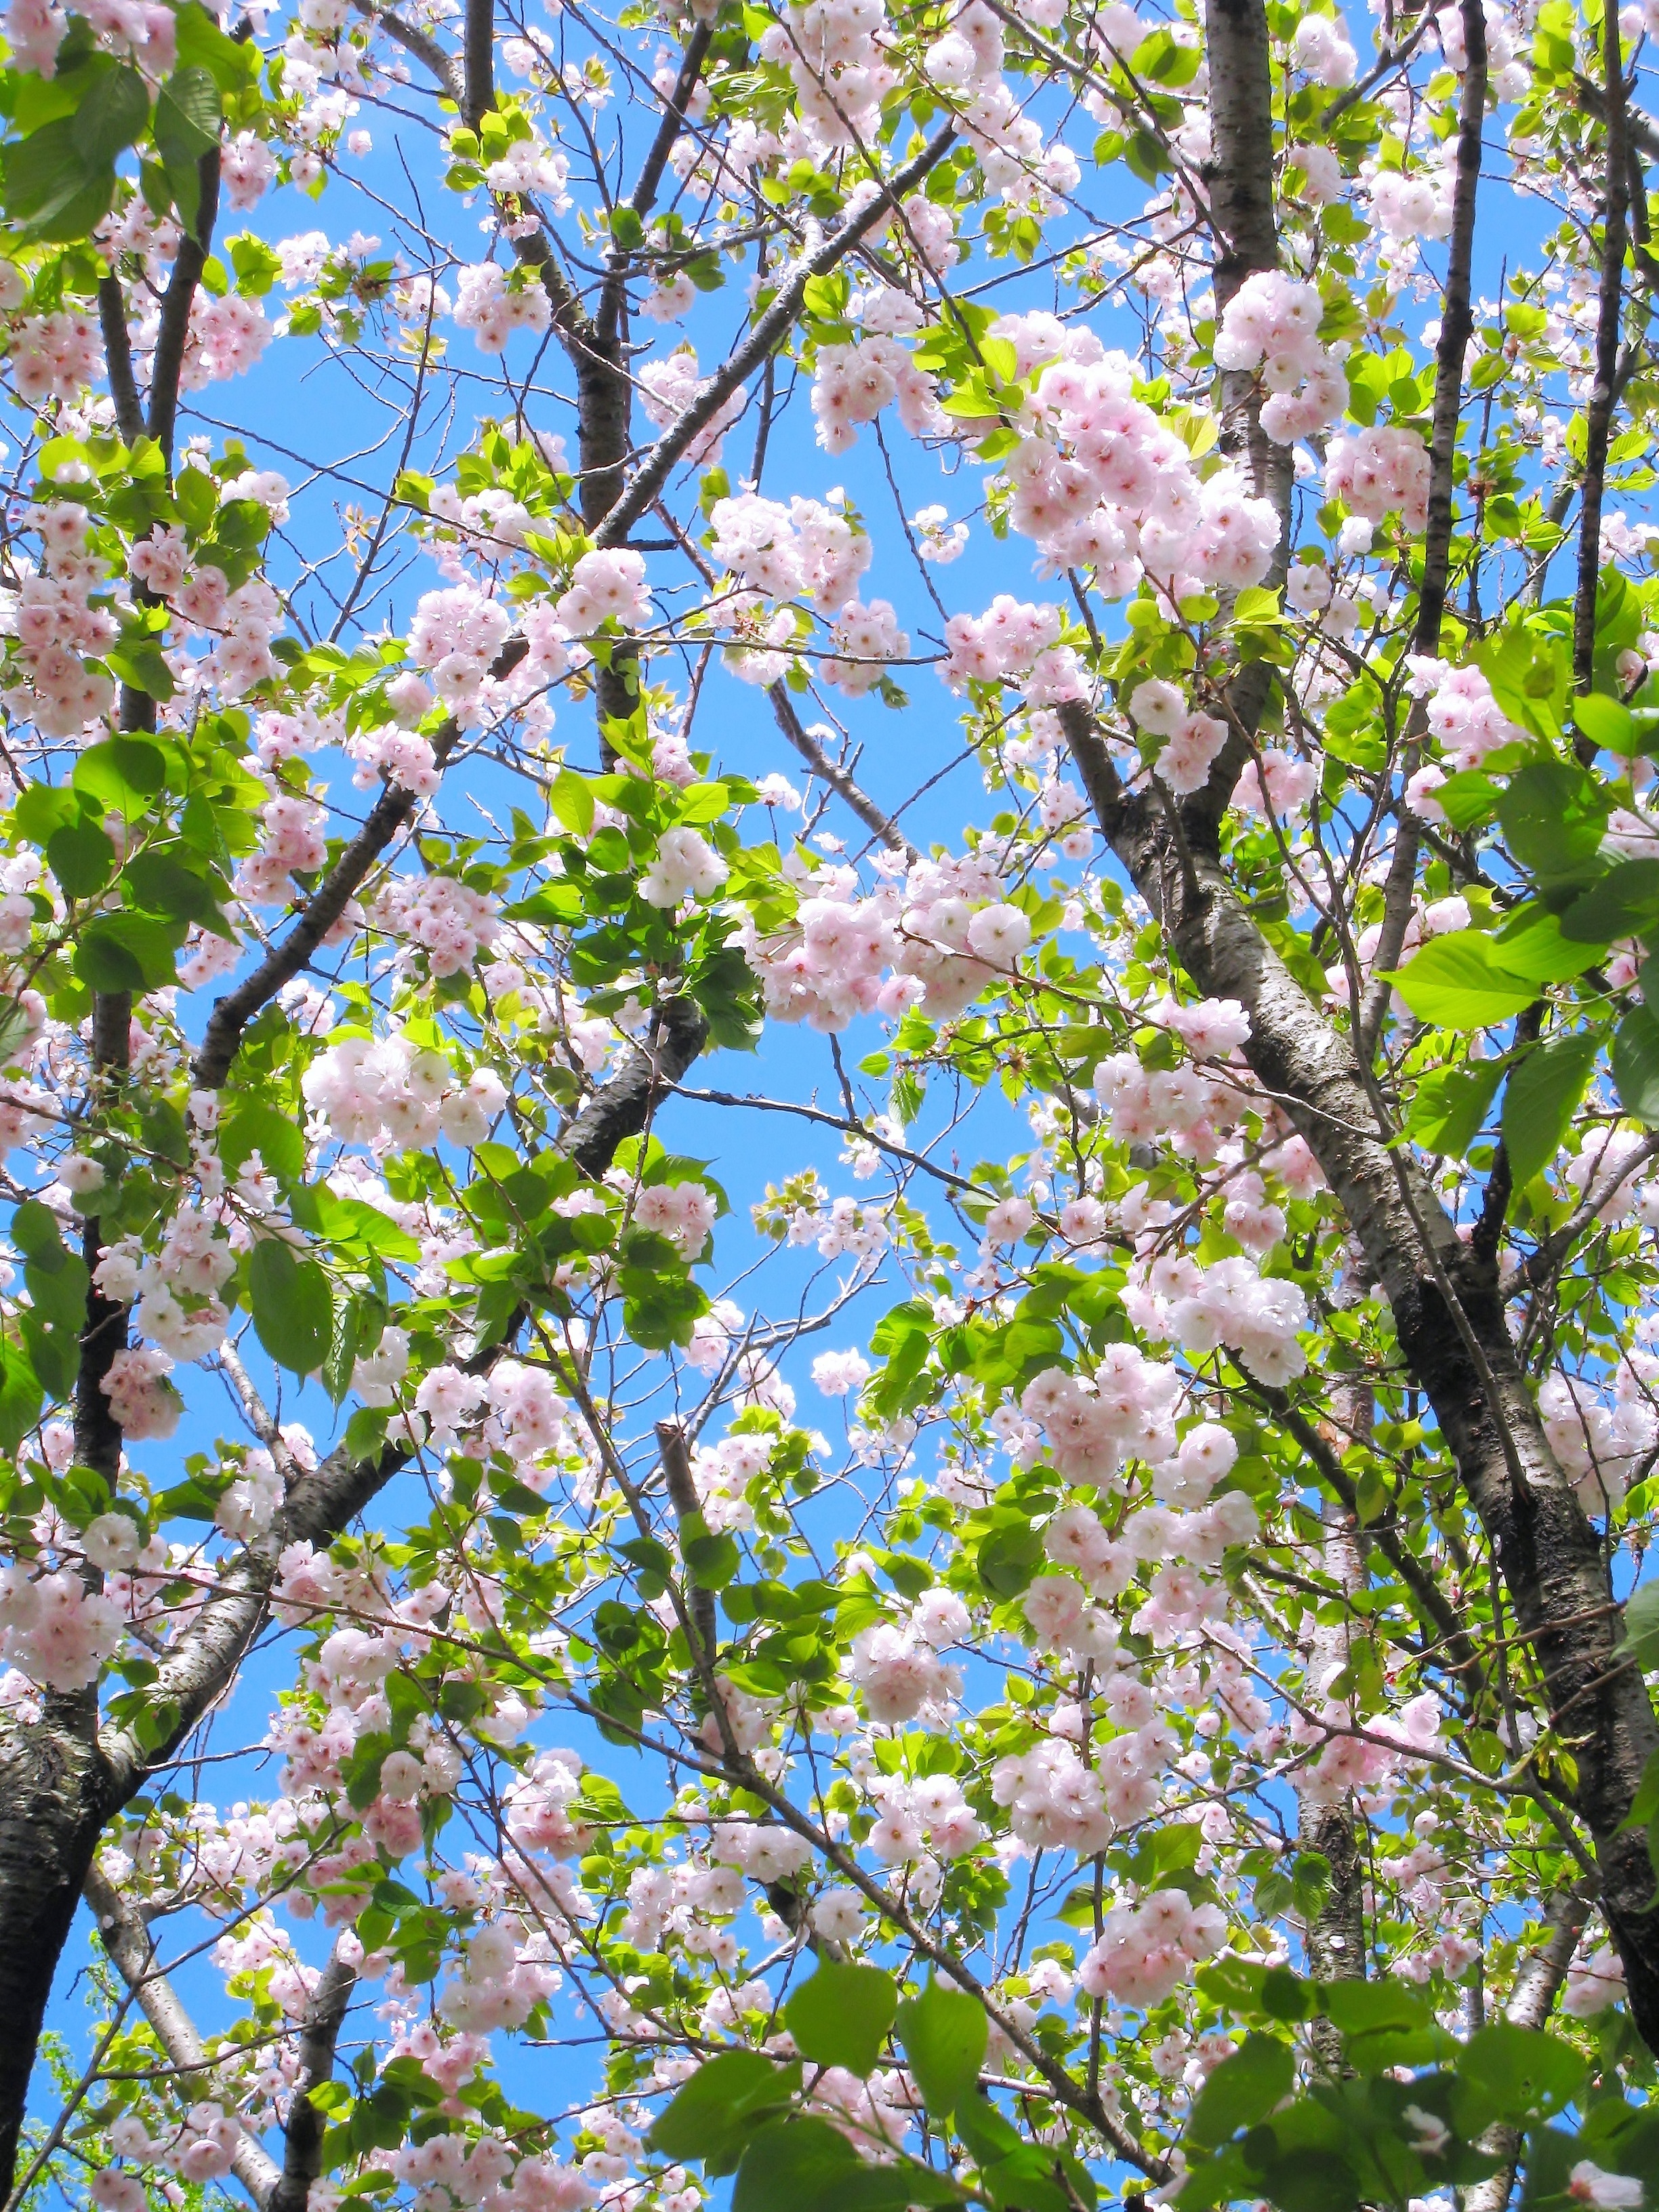
tree, branch, blossom, plant, leaf, flower, spring, green, produce, botany, pink, japan, blue sky, shrub, april, otsu park, yokosuka, kanagawa japan, flowering plant, double cherry blossoms, fresh green, young leaves, land plant